Goran Paulić

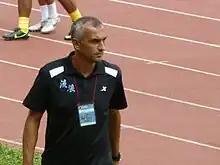
Paulić as manager of Hong Kong Rangers in 2012

Goran Paulić (born 31 March 1965) is a former football player and coach.